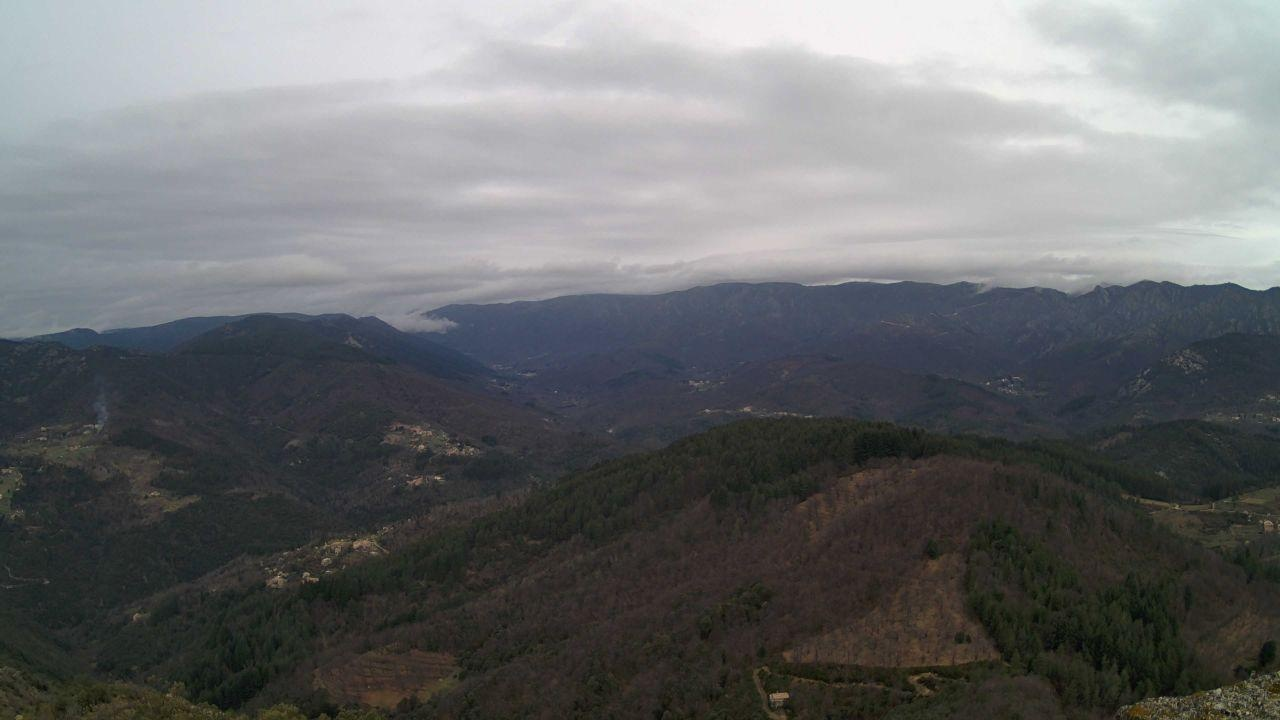
Fire: no
Smoke: yes